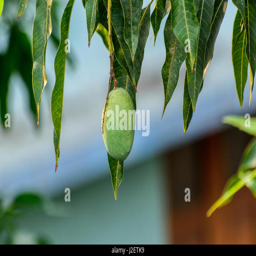
mango hanging on a tree with blurry background